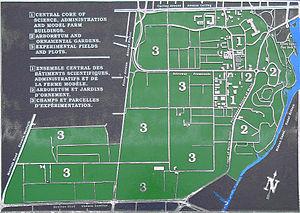
La Ferme expérimentale centrale est un ensemble de structures et de bâtiments agricoles situés dans la banlieue sud d'Ottawa. C'est un centre de recherche de l'Agriculture et Agroalimentaire Canada, ministère de l'agriculture et de l'agroalimentaire du gouvernement du Canada.